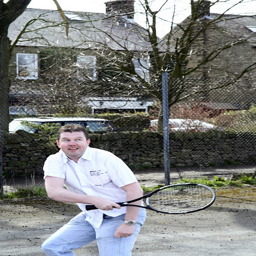
A man wearing white is holding a tennis racket.
A man holding a tennis racquet and preparing to swing.
He just made a great move in this tennis game.
A man holding a tennis racquet while making a goofy face.
a man is holding a tennis racket outside